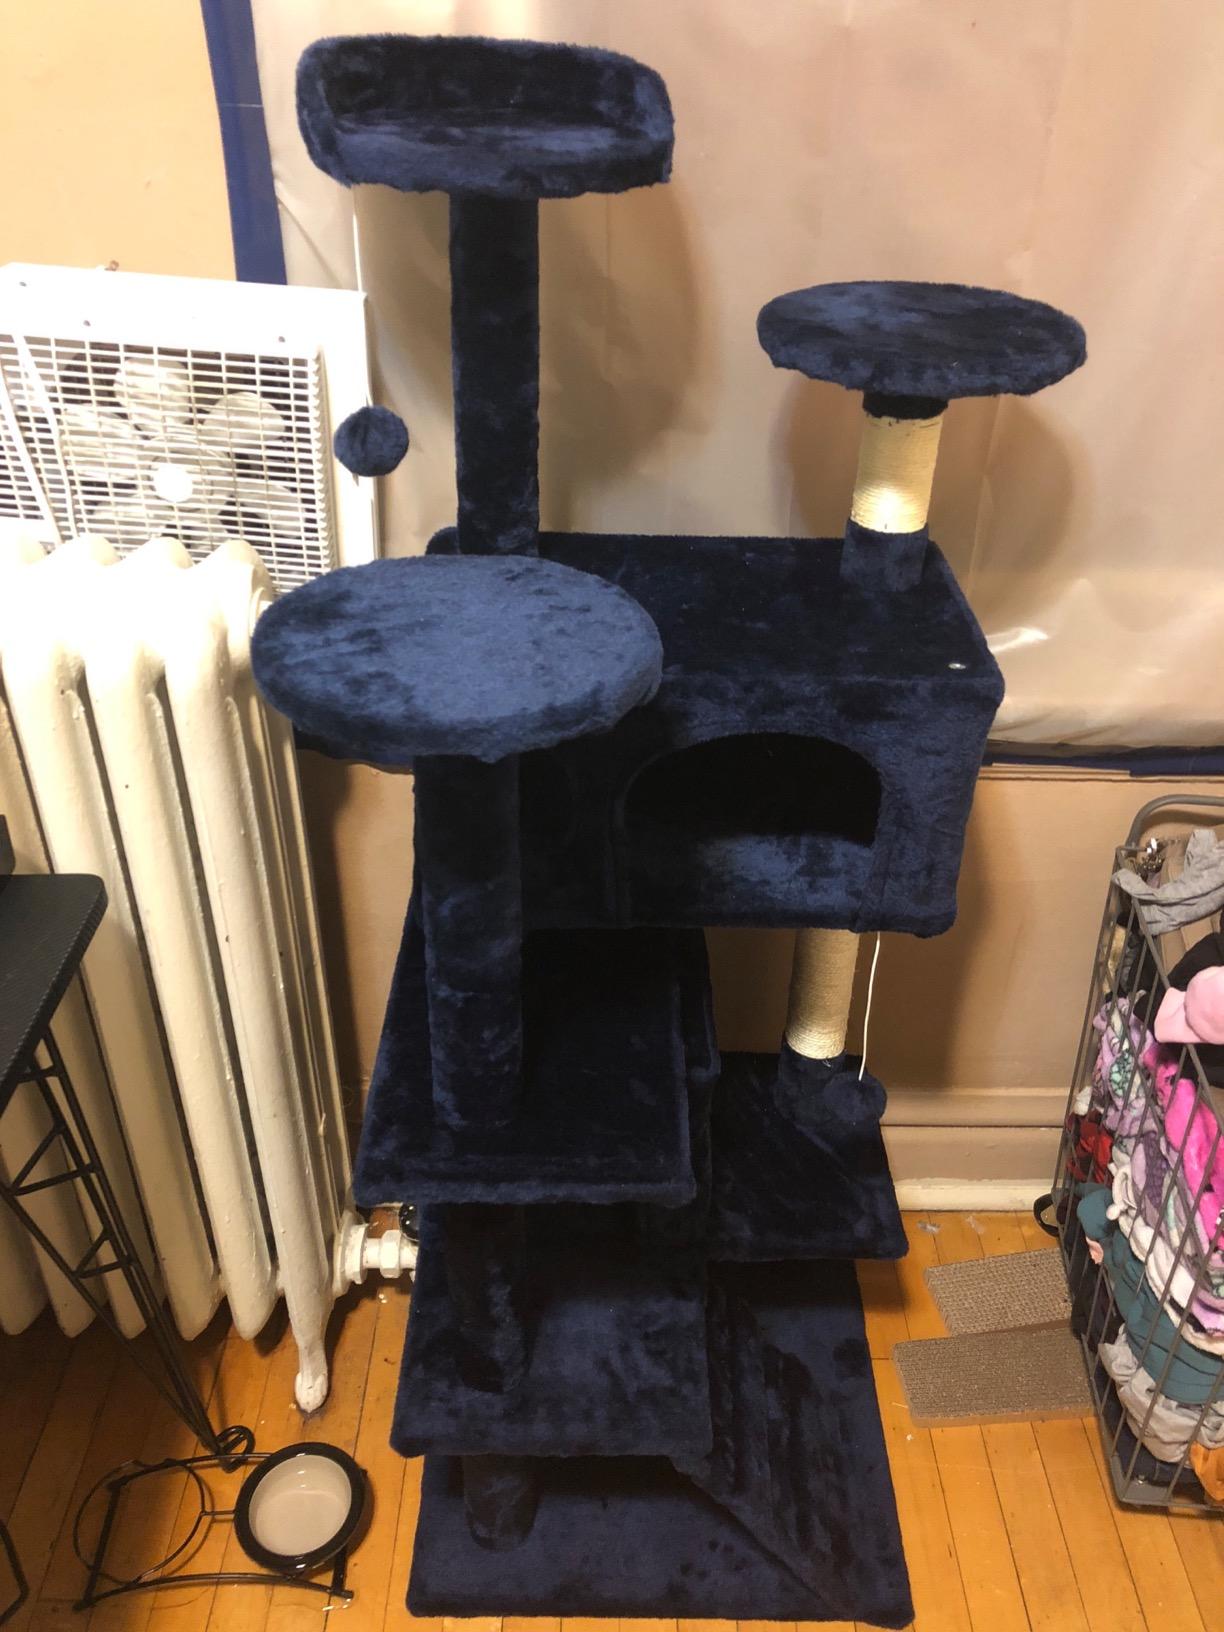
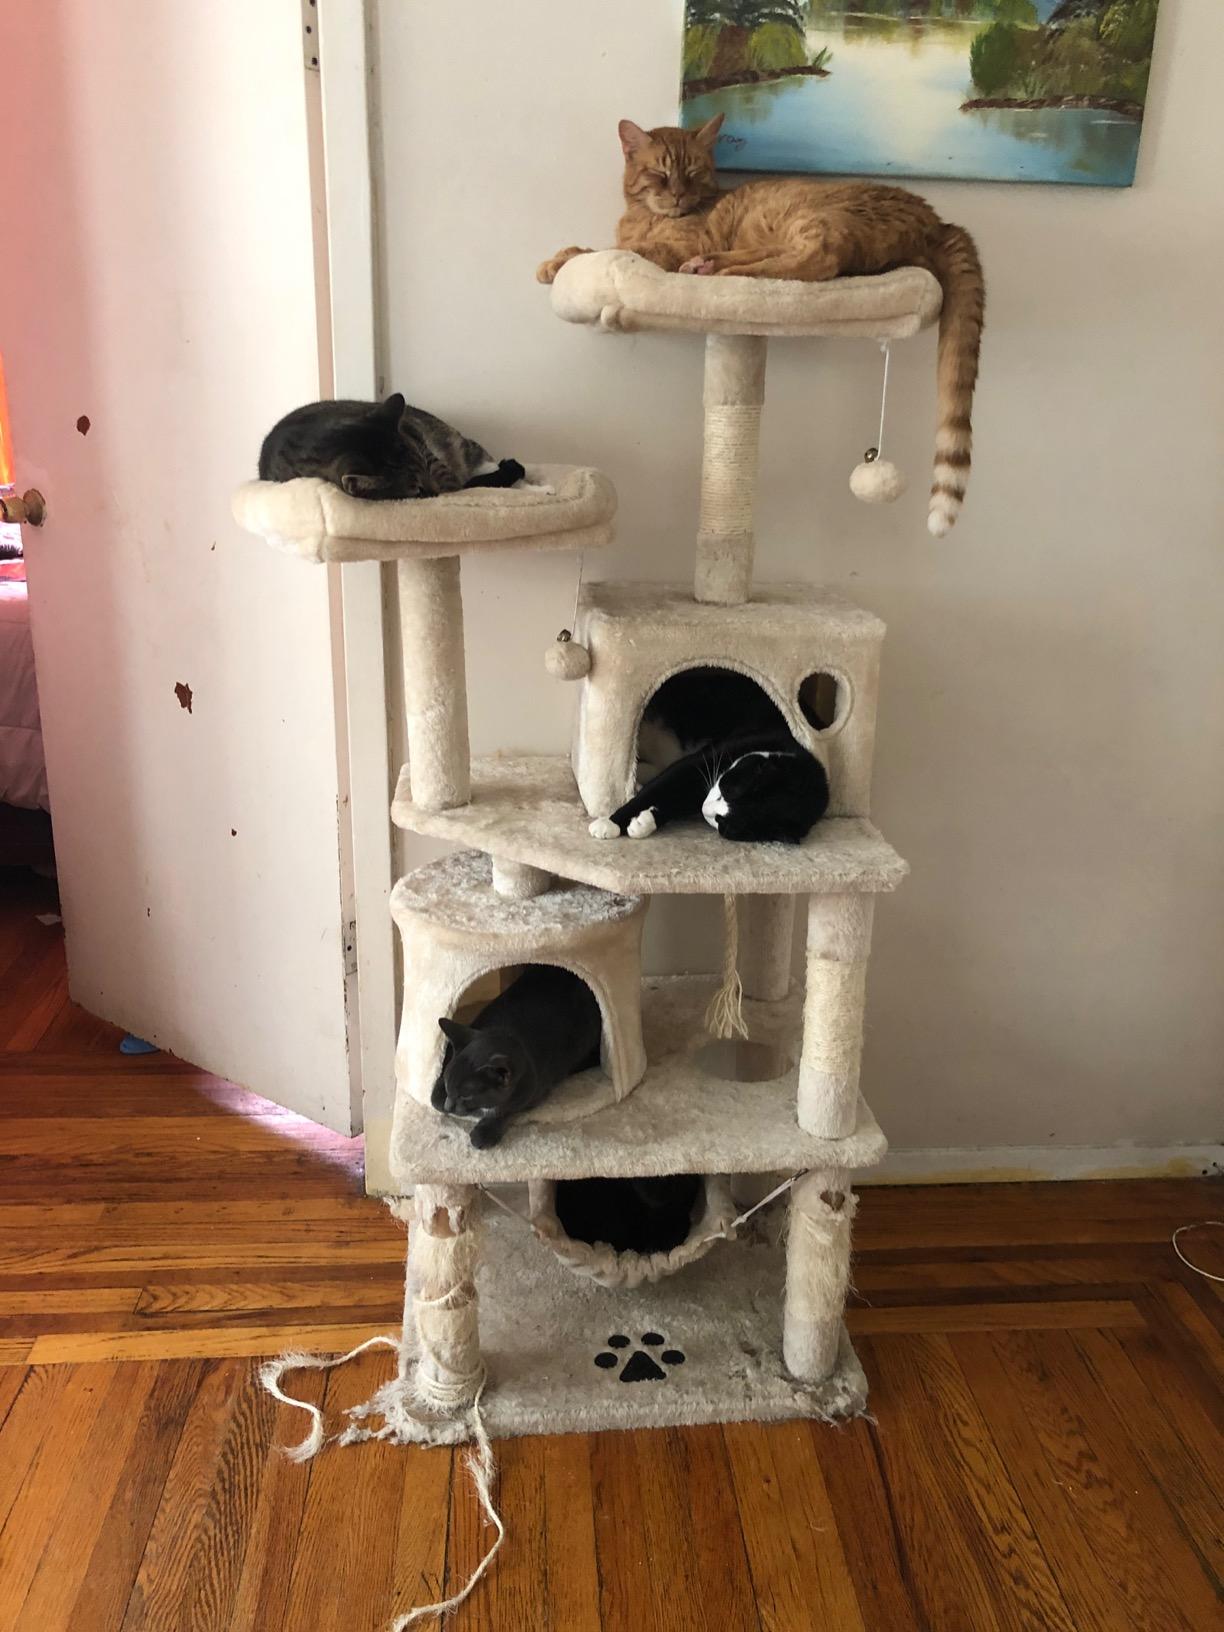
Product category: items_cat tree
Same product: no